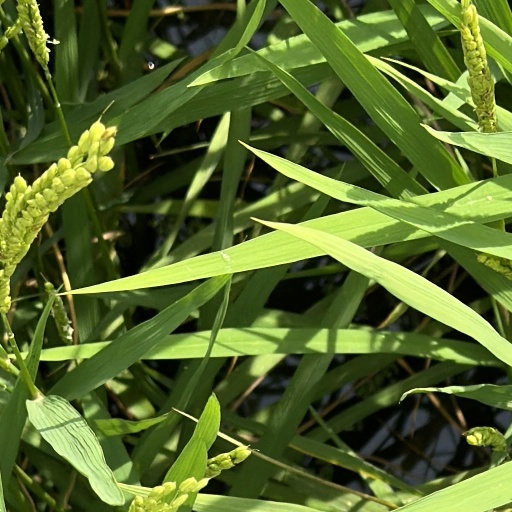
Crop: rice